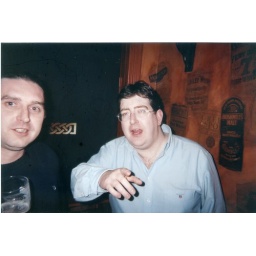
That man in the blue shirt is one of my best friends Andy